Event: Nepal Earthquake
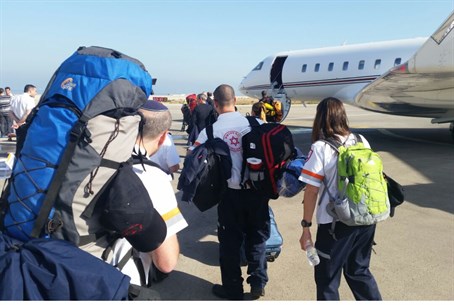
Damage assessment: no_damage